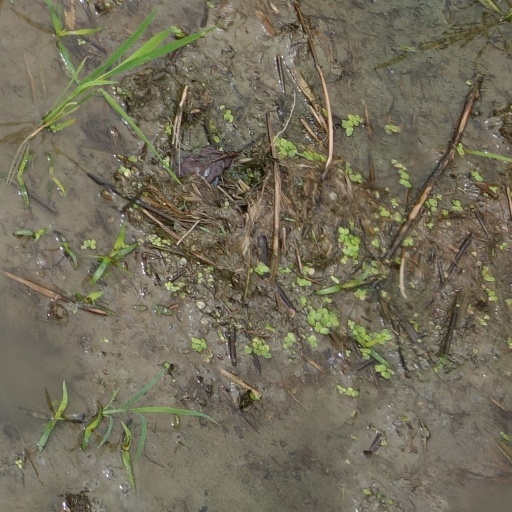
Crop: rice